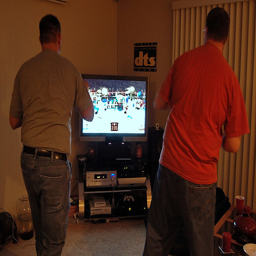
Two men are playing a WII video game.
Two men playing something on the television during the day.
two gentlemen playing a game against each other
Two men playing games on the Nintendo Wii.
Two men playing video games in a living room.